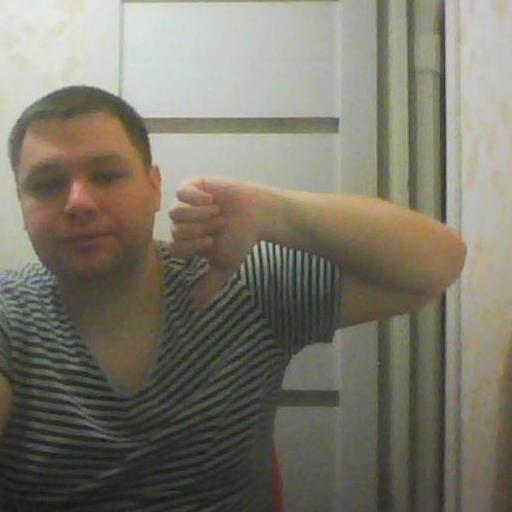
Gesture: dislike